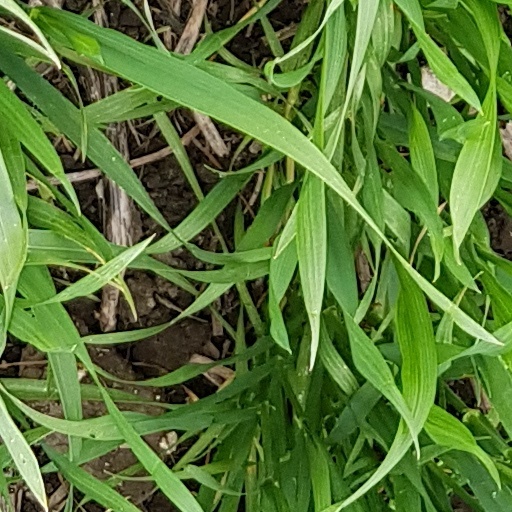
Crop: wheat